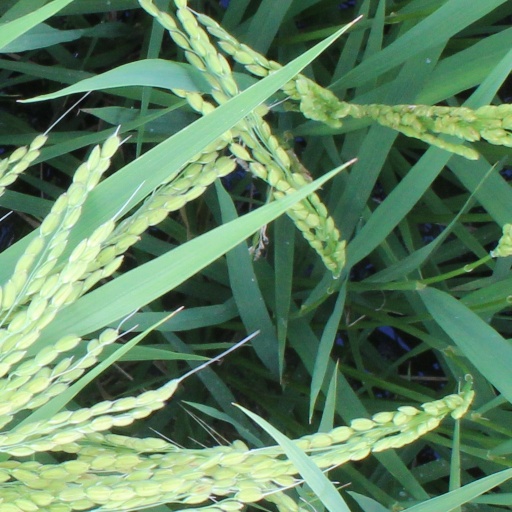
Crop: rice